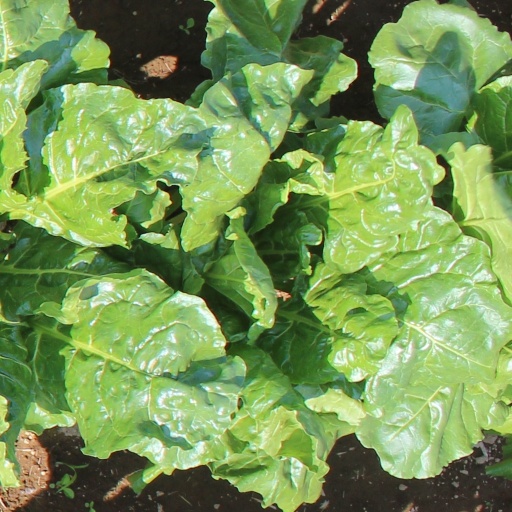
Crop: sugar beet